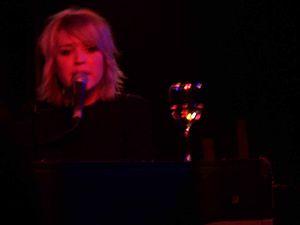
Frida Hyvönen, née en 1977 est une auteur-compositeur-interprète suédoise, originaire de Robertsfors, petite ville près d'Umeå, dans le nord de la Suède. Elle vit actuellement à Flarken, Suède.